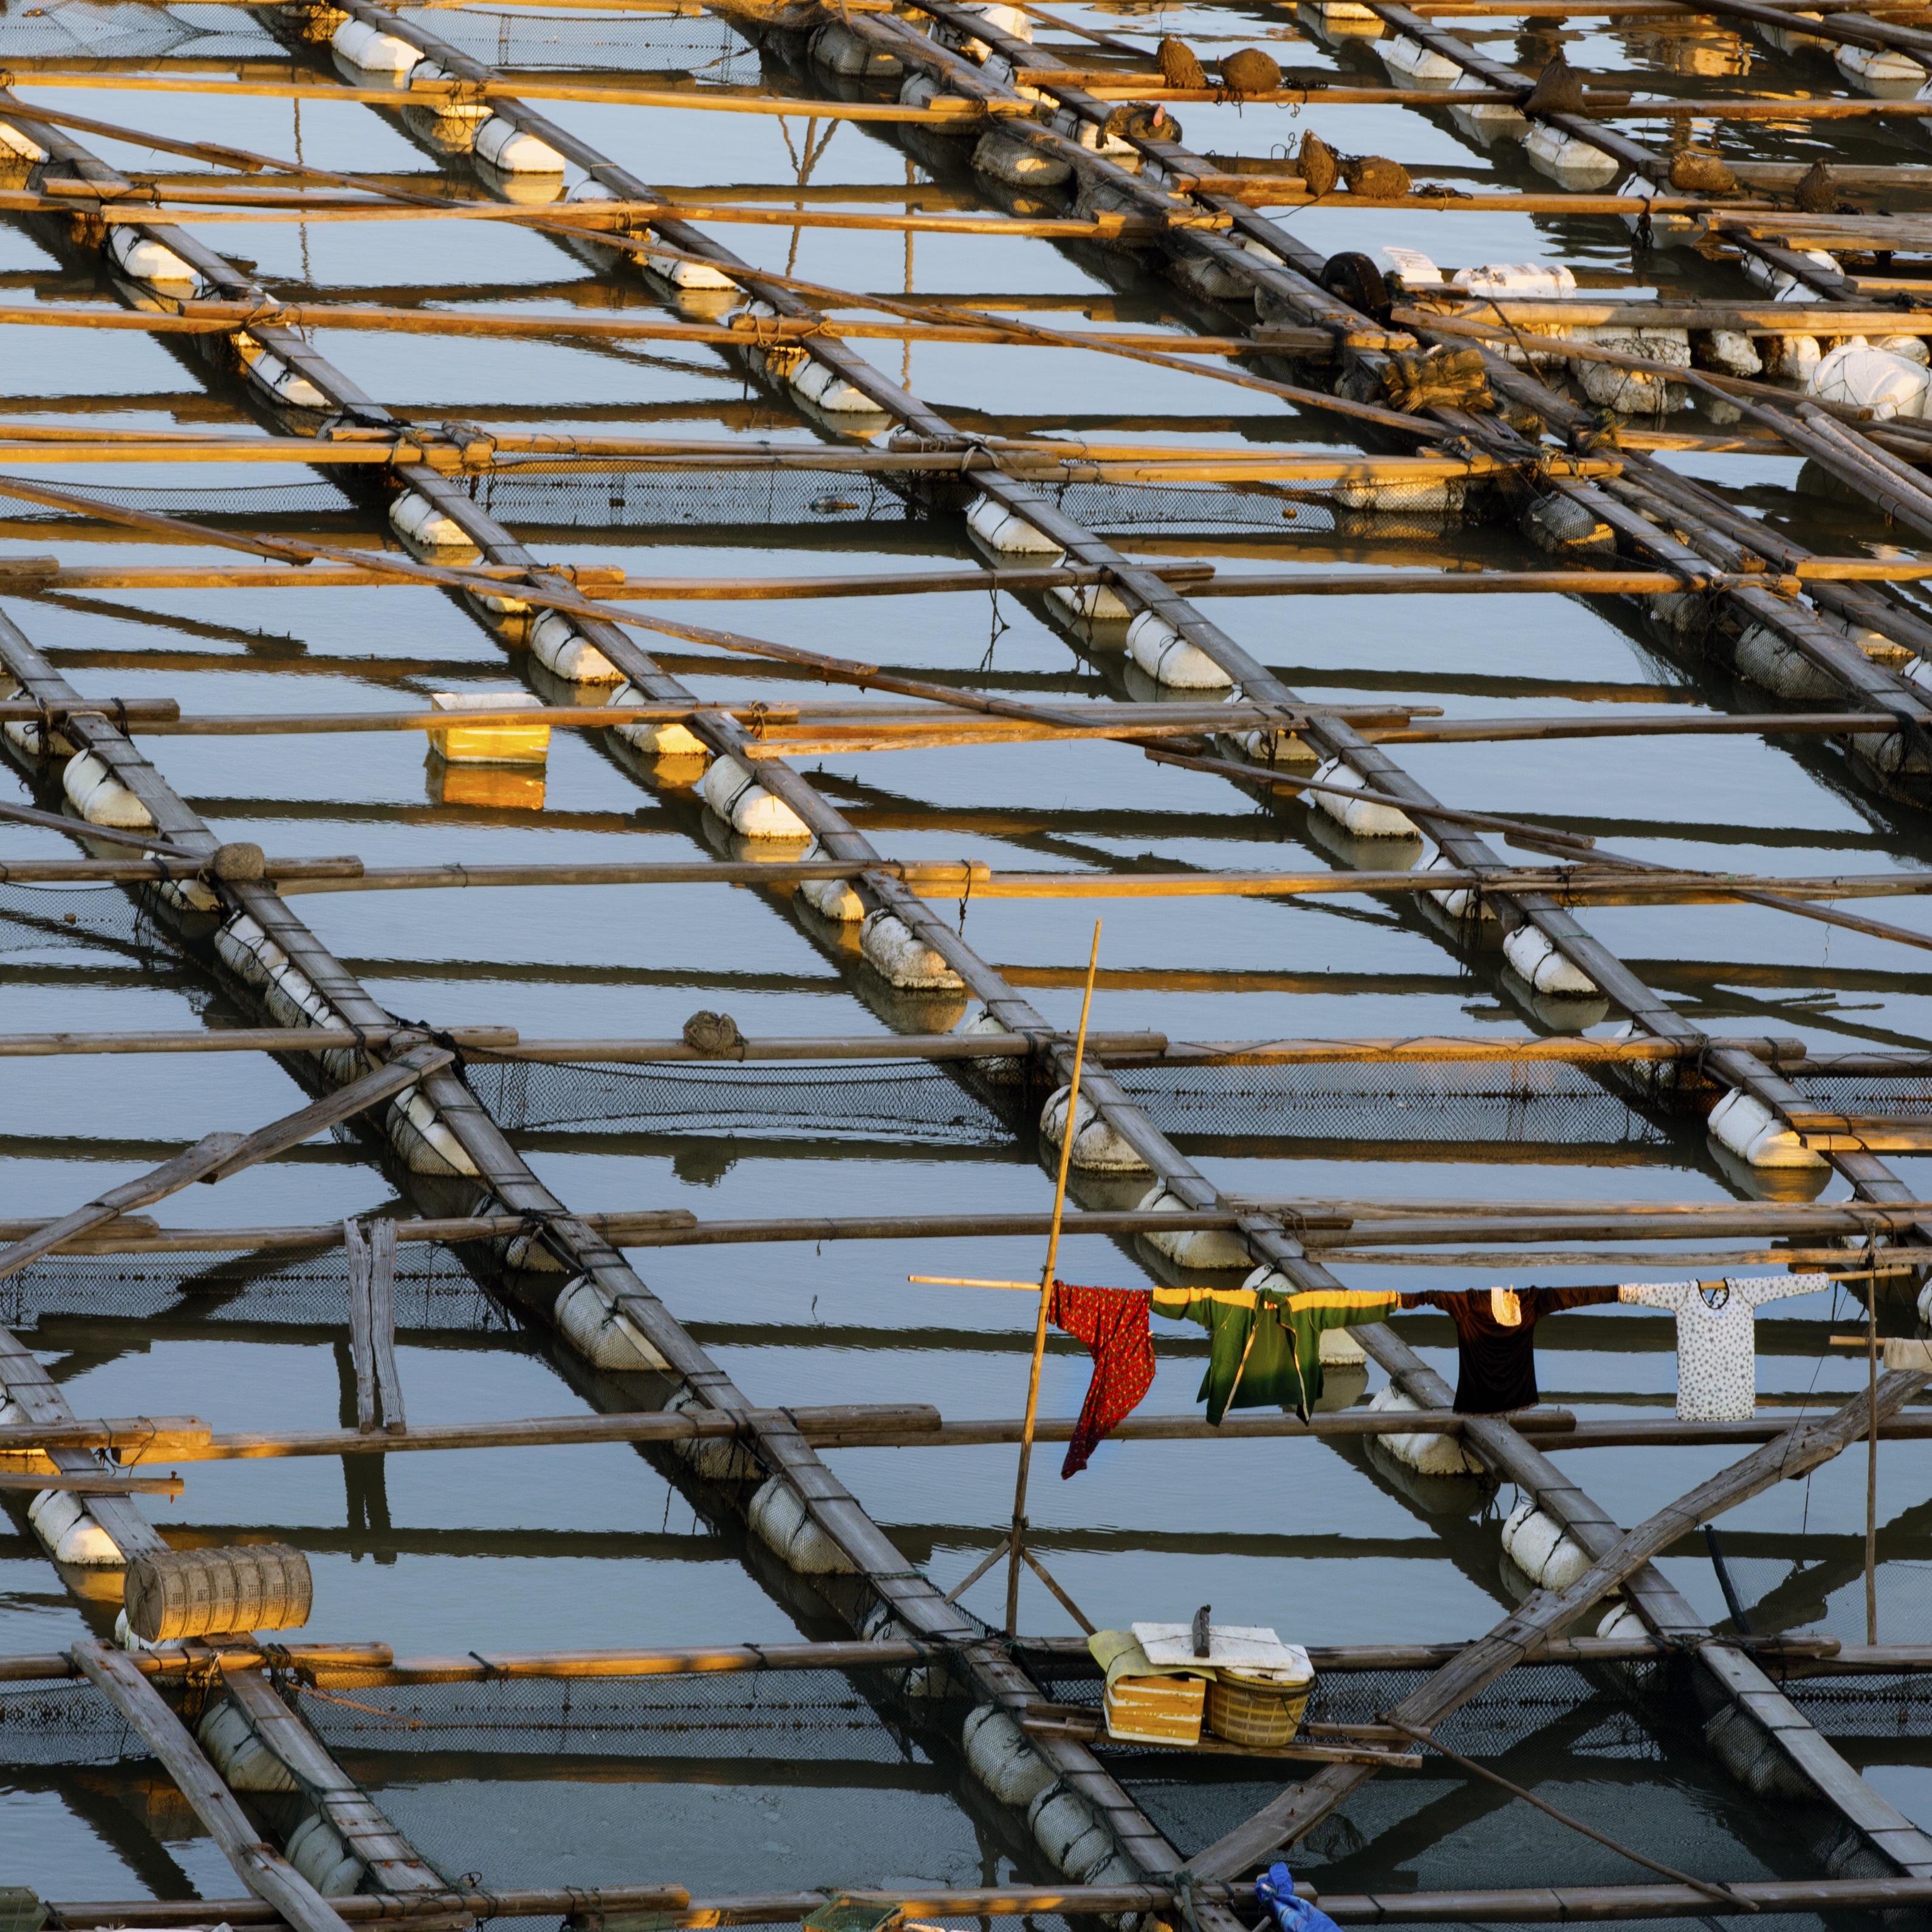
wood, track, roof, construction, life, family, fishermen, scaffolding, china, xiapu, outdoor structure